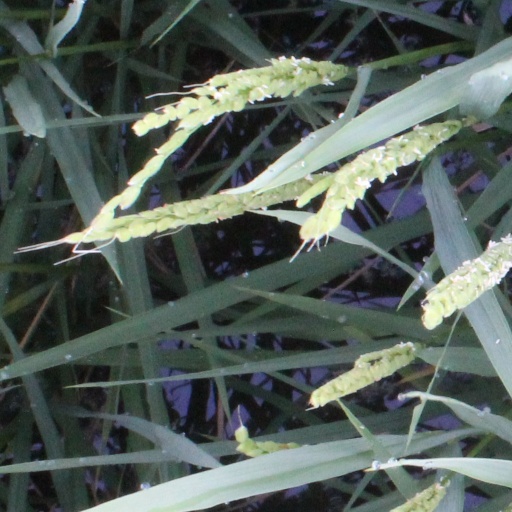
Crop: rice